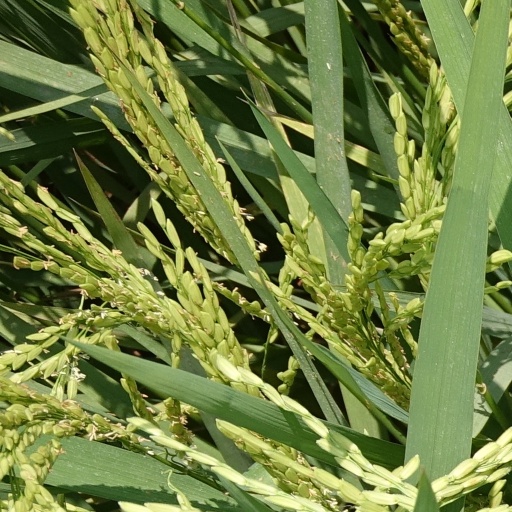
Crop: rice